Buffalo Metro Rail

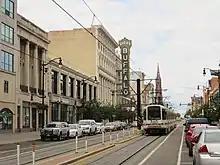
Metro Rail near Shea's Performing Arts Center

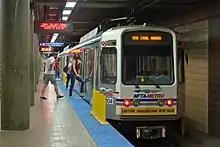
Train departing Amherst Street Station.

Metro Rail is a light rail transit (LRT) system as characterized by the American Public Transportation Association although it shares many characteristics with "heavy rail" metro systems and could be considered a "light metro." With combined subway and surface sections, the line can be classified as a semi-metro system.